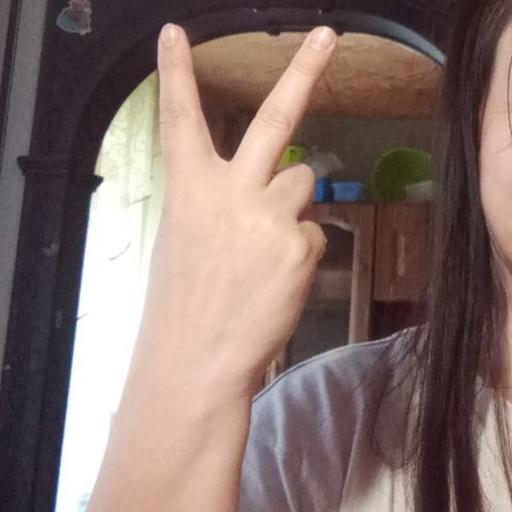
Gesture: peace_inverted